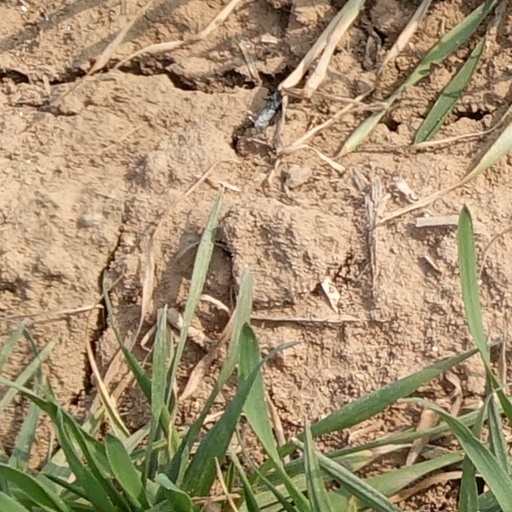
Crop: wheat